Veal

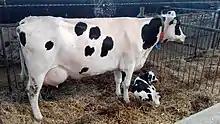
Veal is the meat from calves, often dairy breeds

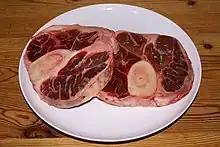
A cut of veal shank

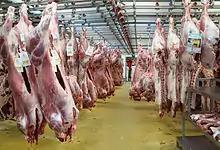
Veal carcasses at the Rungis International Market, France (2011)

Veal is the meat of calves, in contrast to the beef from older cattle. Veal can be produced from a calf of either sex and any breed; however, most veal comes from young male calves of dairy breeds which are not used for breeding. Generally, veal is more expensive by mass than beef from older cattle. Veal production is a way to add value to dairy bull calves and to utilize whey solids, a byproduct from the manufacturing of cheese.